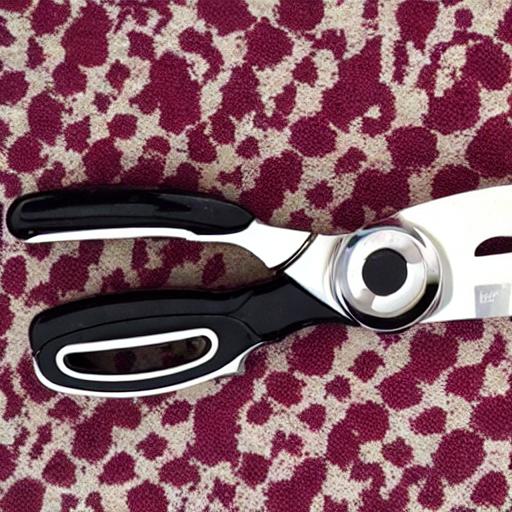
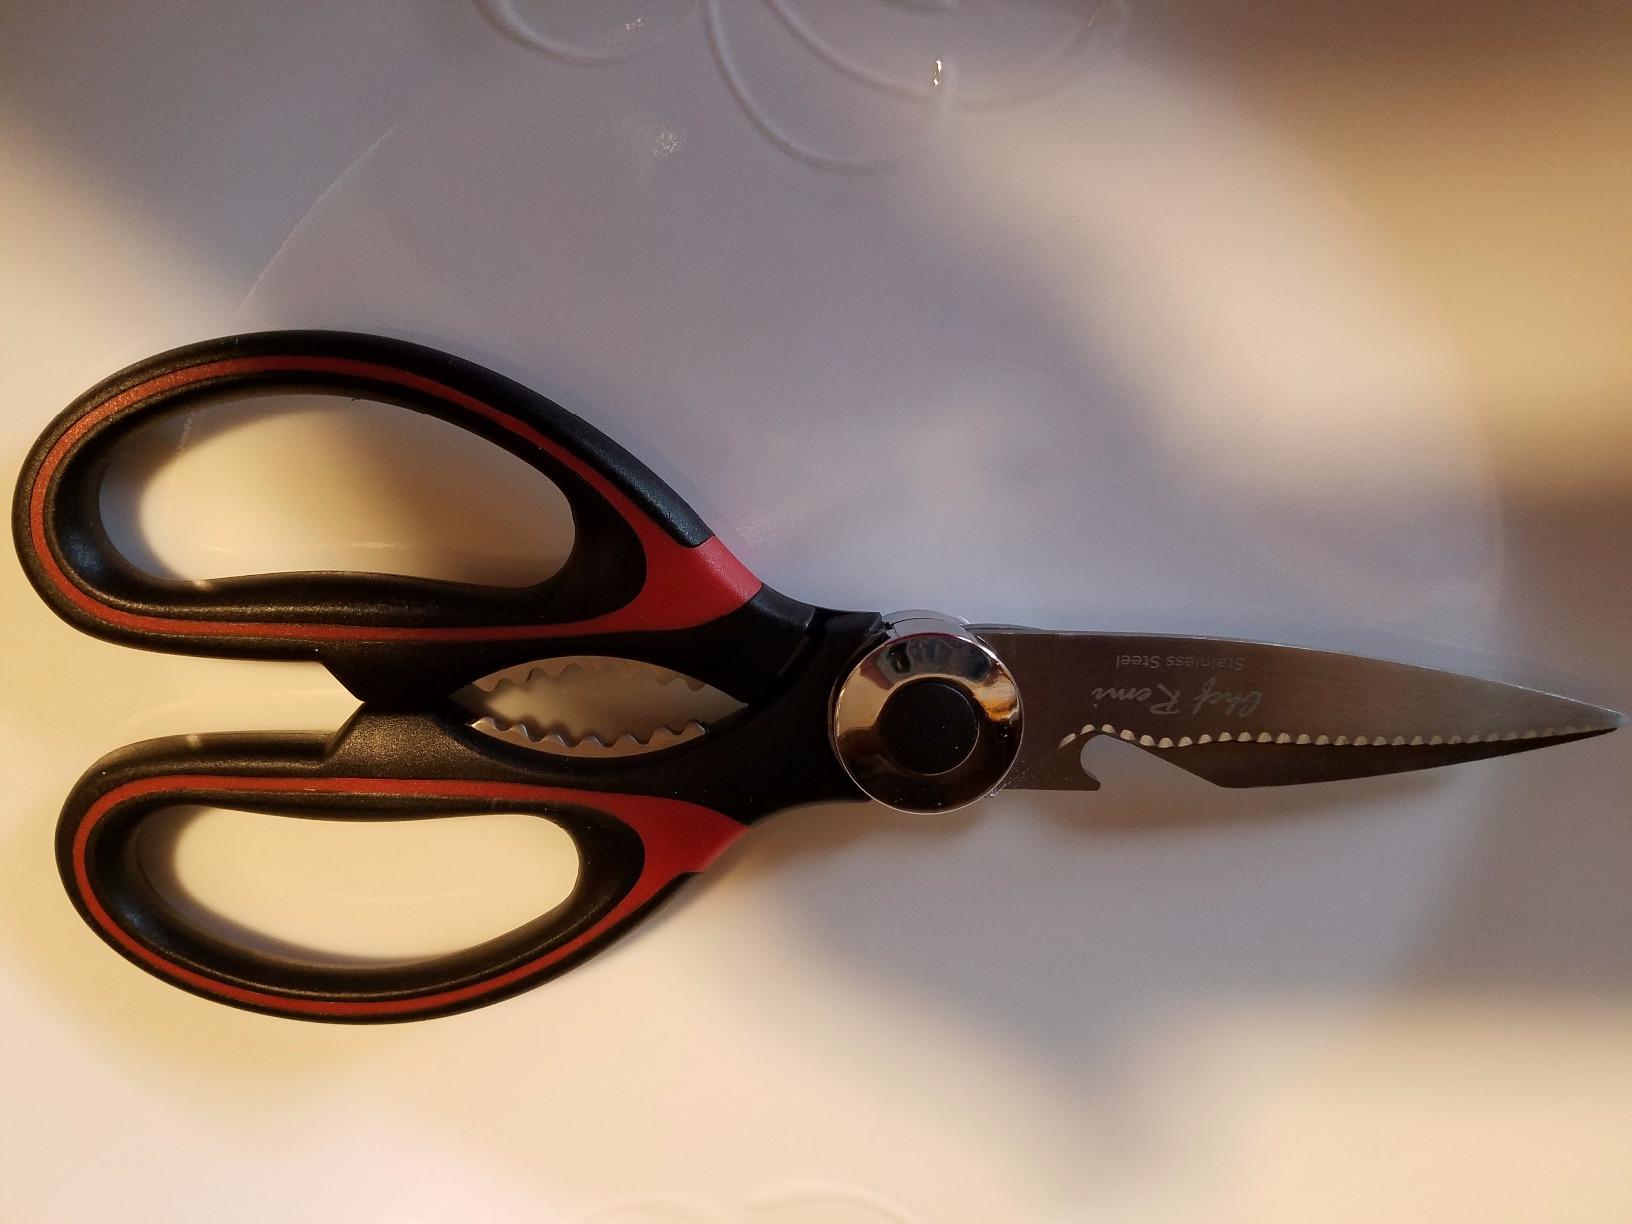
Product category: items_knife
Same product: no